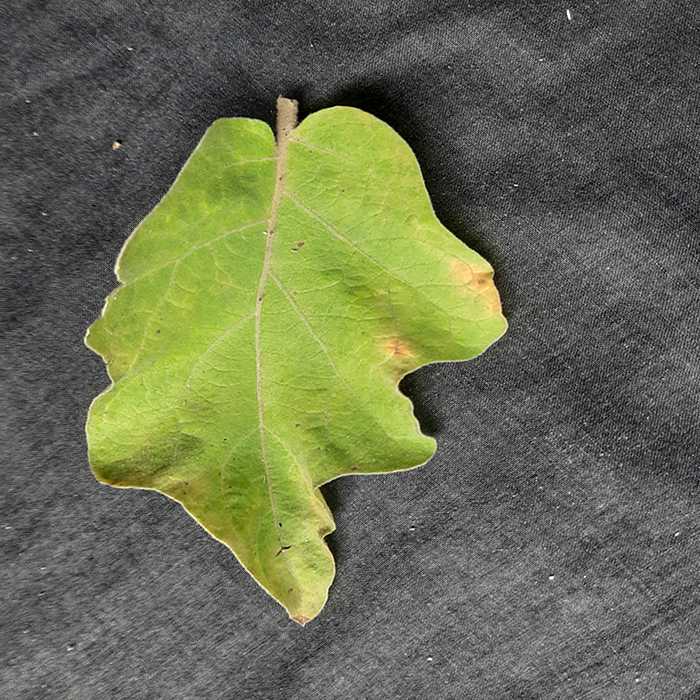
Plant: Eggplant
Label: Eggplant verticillium wilt